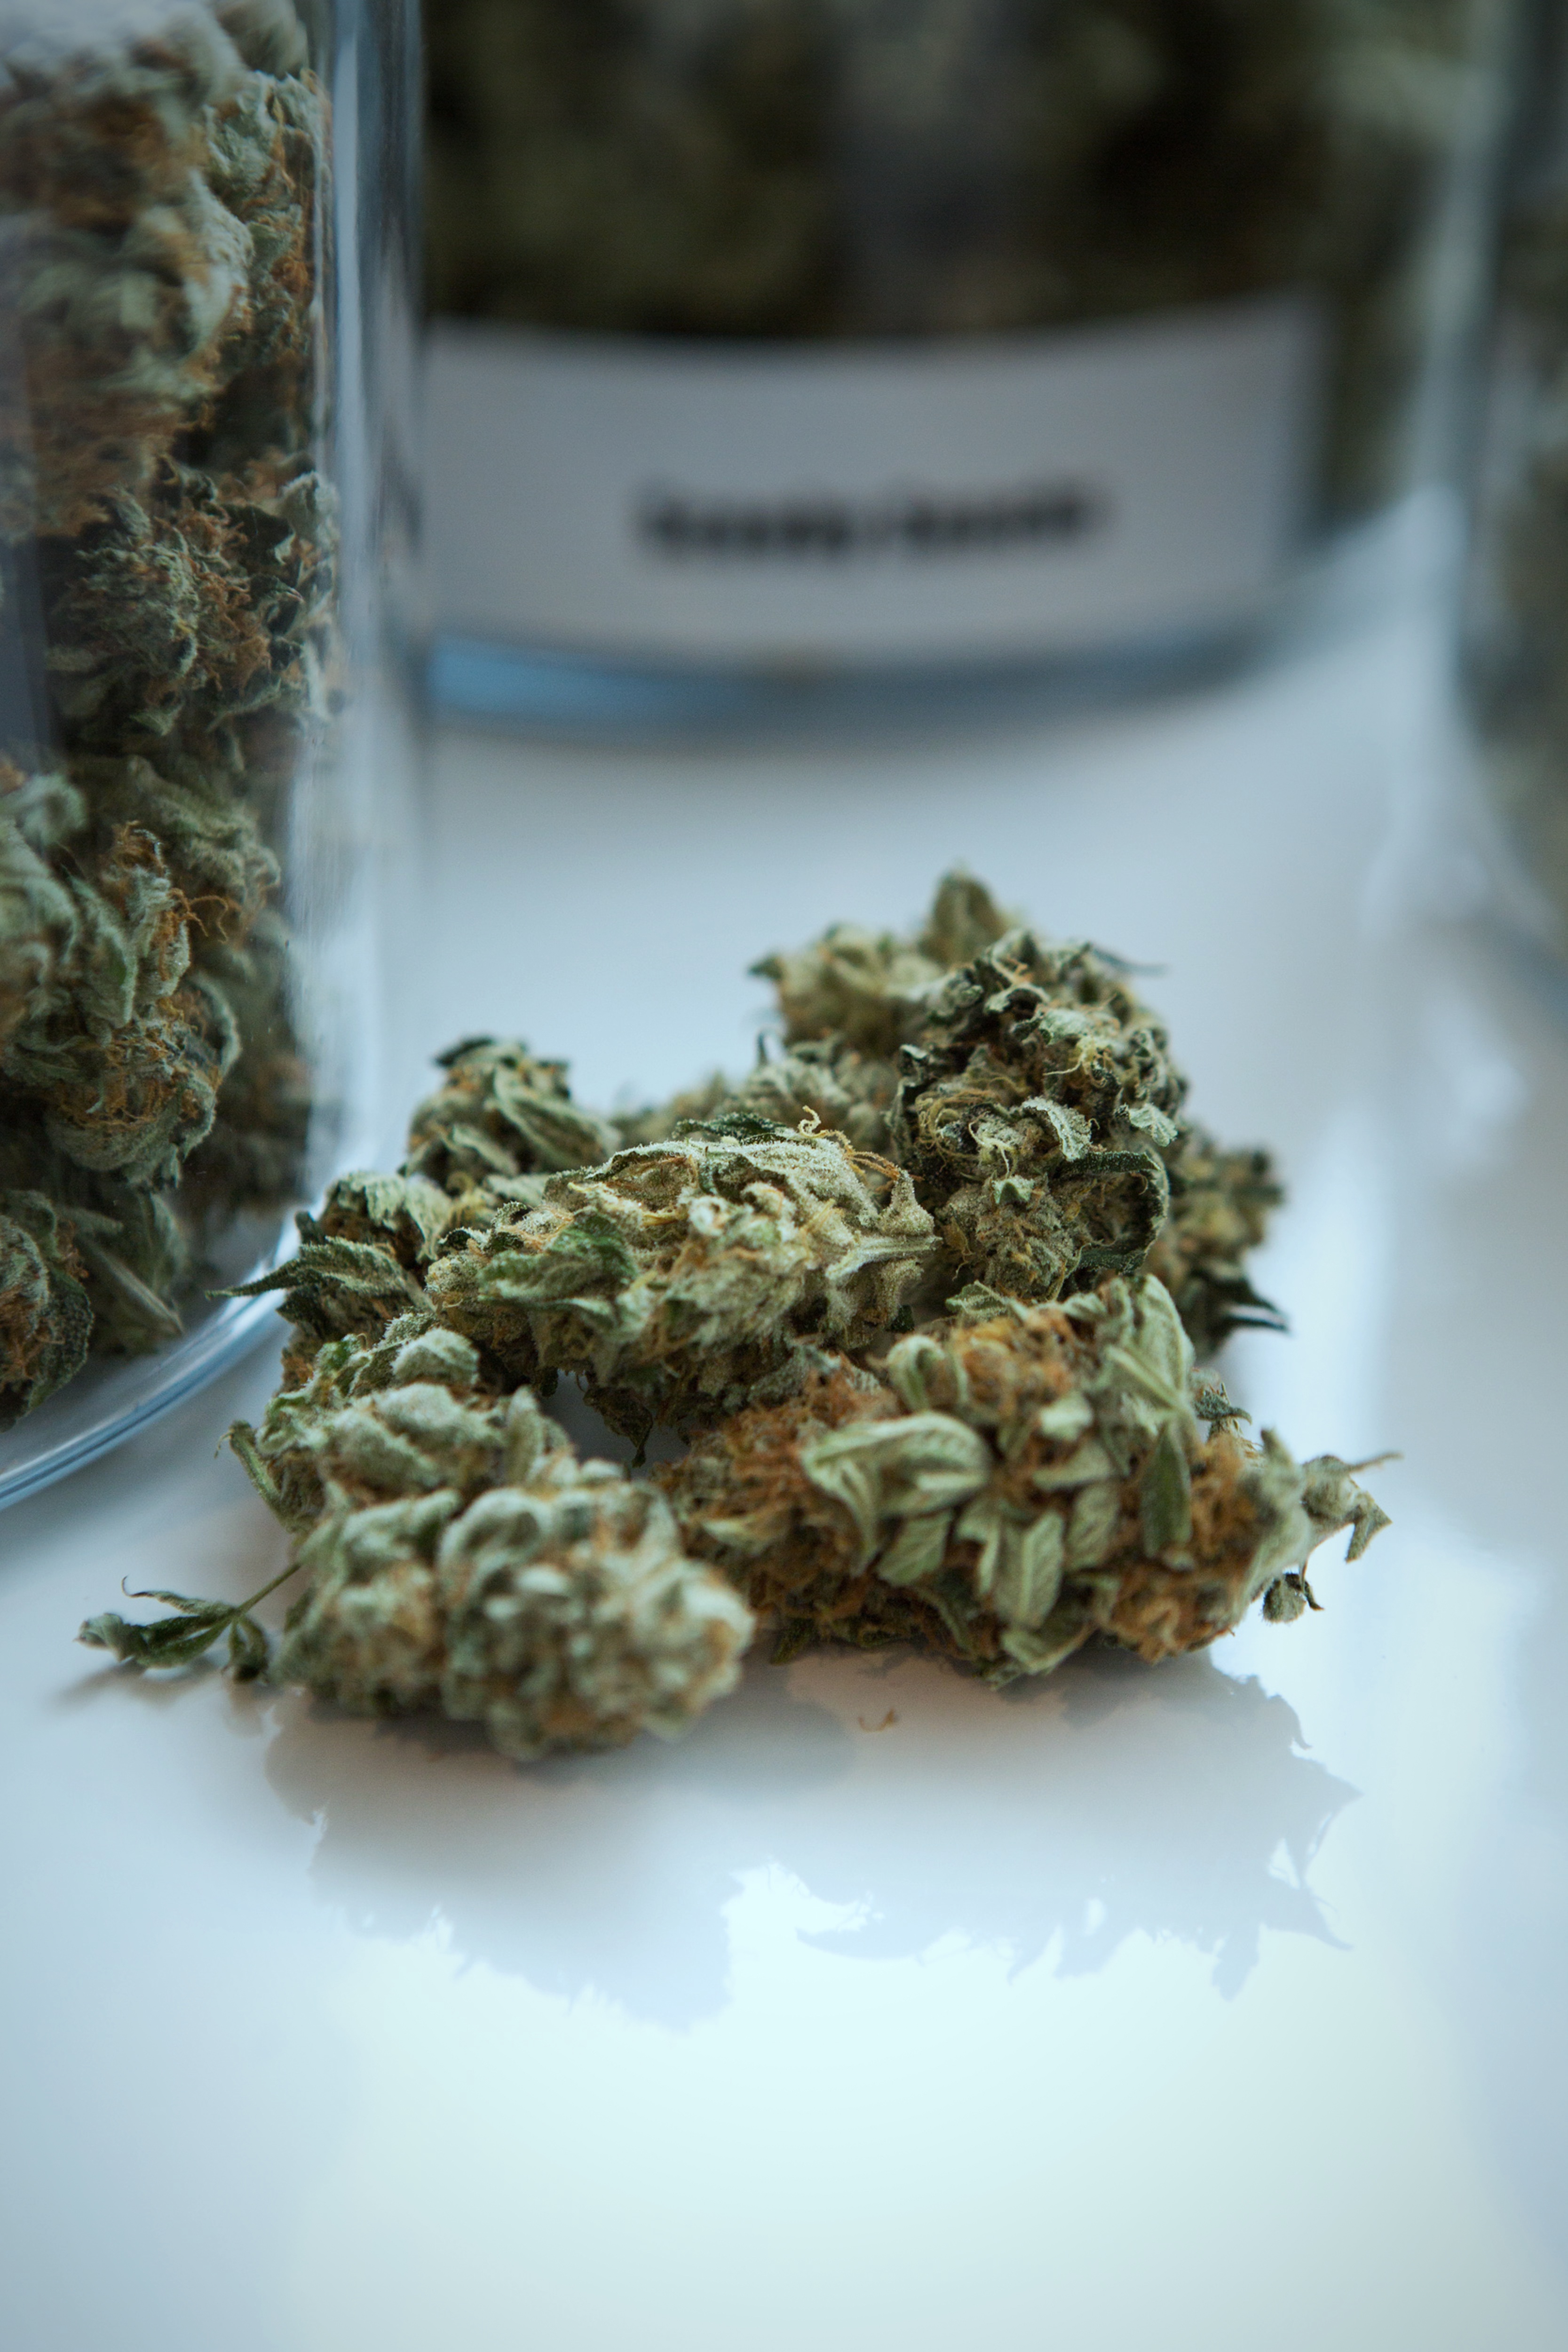
plant, tea, leaf, meal, food, herb, produce, drink, cannabis, flowering plant, land plant